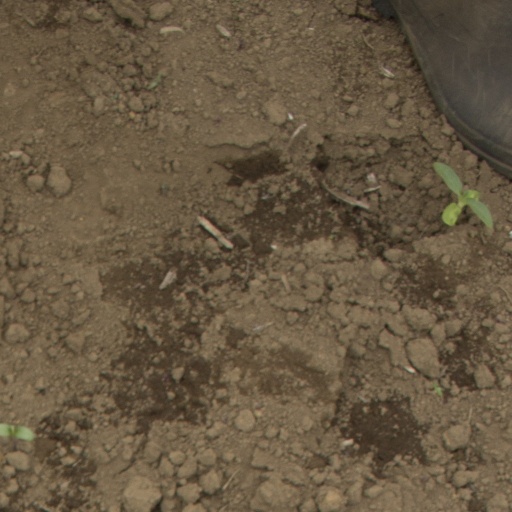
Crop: Jerusalem artichoke